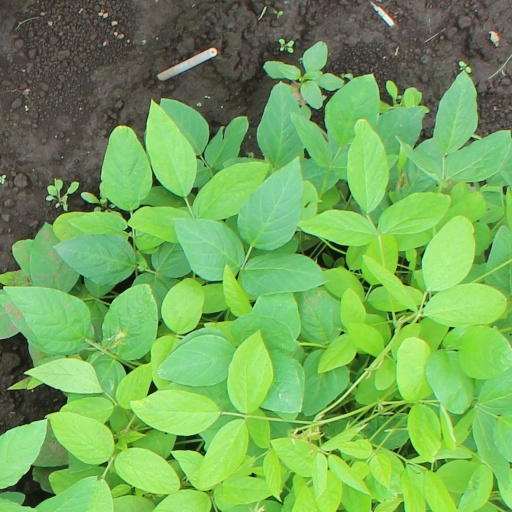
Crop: soybean